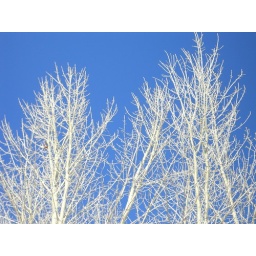
Branches of a tree await Spring in bright sunshine on a cold day with the blue sky in background